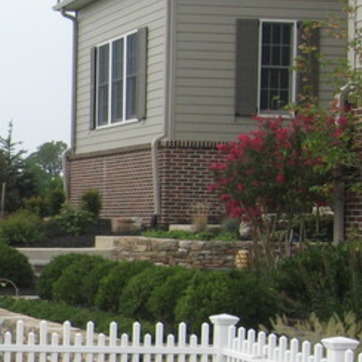
Material: brick